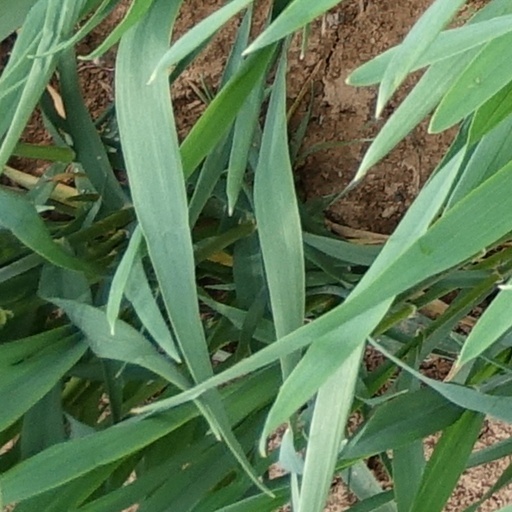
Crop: wheat